SS Usoga

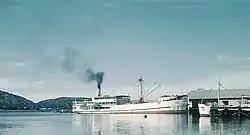
SS "Usoga" at Mwanza

Bow, McLachlan and Company of Paisley in Renfrewshire, Scotland built "Usoga" and her sister ship in 1913. They were "knock down" vessels; that is, they were bolted together in the shipyard at Paisley, all the parts marked with numbers, disassembled into many hundreds of parts and transported in kit form by sea to Kenya for reassembly.